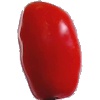
Label: Tomato 2